Adrian Monk

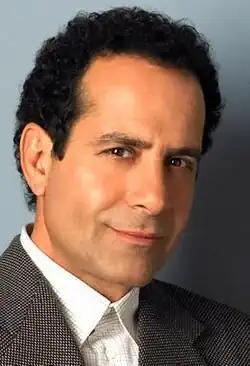
Shalhoub as Monk

Adrian Monk, portrayed by Tony Shalhoub, is the title character and protagonist of the USA Network television series "Monk". He is a renowned former homicide detective for the San Francisco Police Department. He has obsessive-compulsive disorder (OCD) and multiple phobias, all of which intensified after the murder of his wife Trudy, who died in a car bomb, resulting in his suspension from the department. He works as a private police homicide consultant and undergoes therapy with the ultimate goal of overcoming his grief, taking control of his phobias and disorder, and being reinstated as a police detective. Monk solved over 100 homicide investigations.